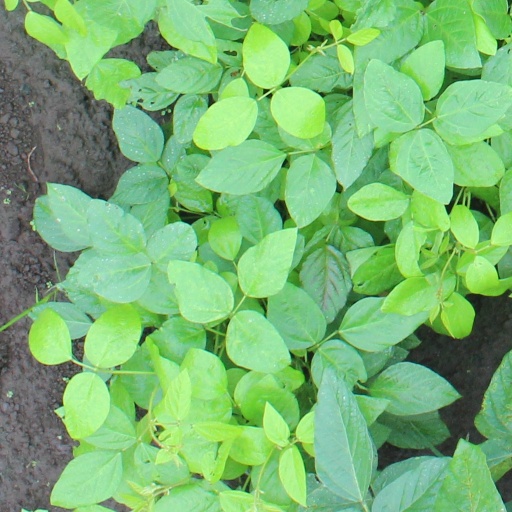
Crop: soybean